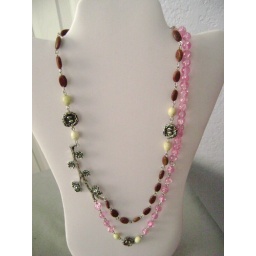
Beautiful pink and brown colors, accented by an asymmetric silver cherry blossom, bird's nests with eggs and ivory 'egg' beads.